List of hospitals in Finland

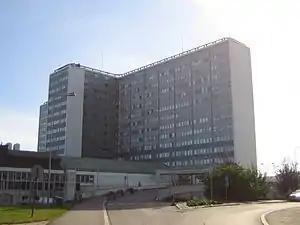
The Meilahti Hospital, part of the Helsinki University Central Hospital

This is a list of hospitals in Finland. The majority of the healthcare in Finland is offered by public service providers. The private sector is very small. Primary health care is offered in municipal health centers, whose services include physical examinations, oral health, medical care, ambulance services, maternity and child health clinics, school and student health care and other basic services. Specialized medical care, including outpatient and institutional treatment is provided by hospital districts. Diseases requiring highly demanding treatment are handled by regional arrangements or centrally according to a specific decree.